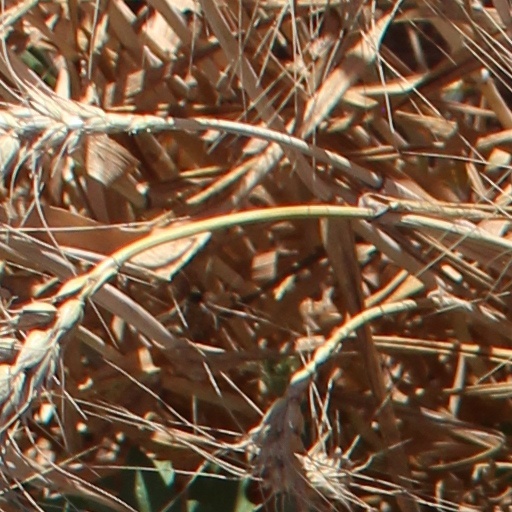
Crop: wheat